Chonda Pierce

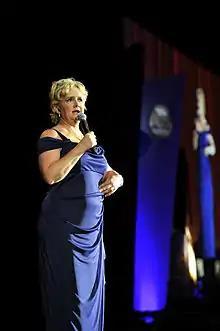

Chonda Pierce (born March 4, 1960) is an American stand-up comedian, television hostess, author and actor.